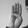
ASL letter: B